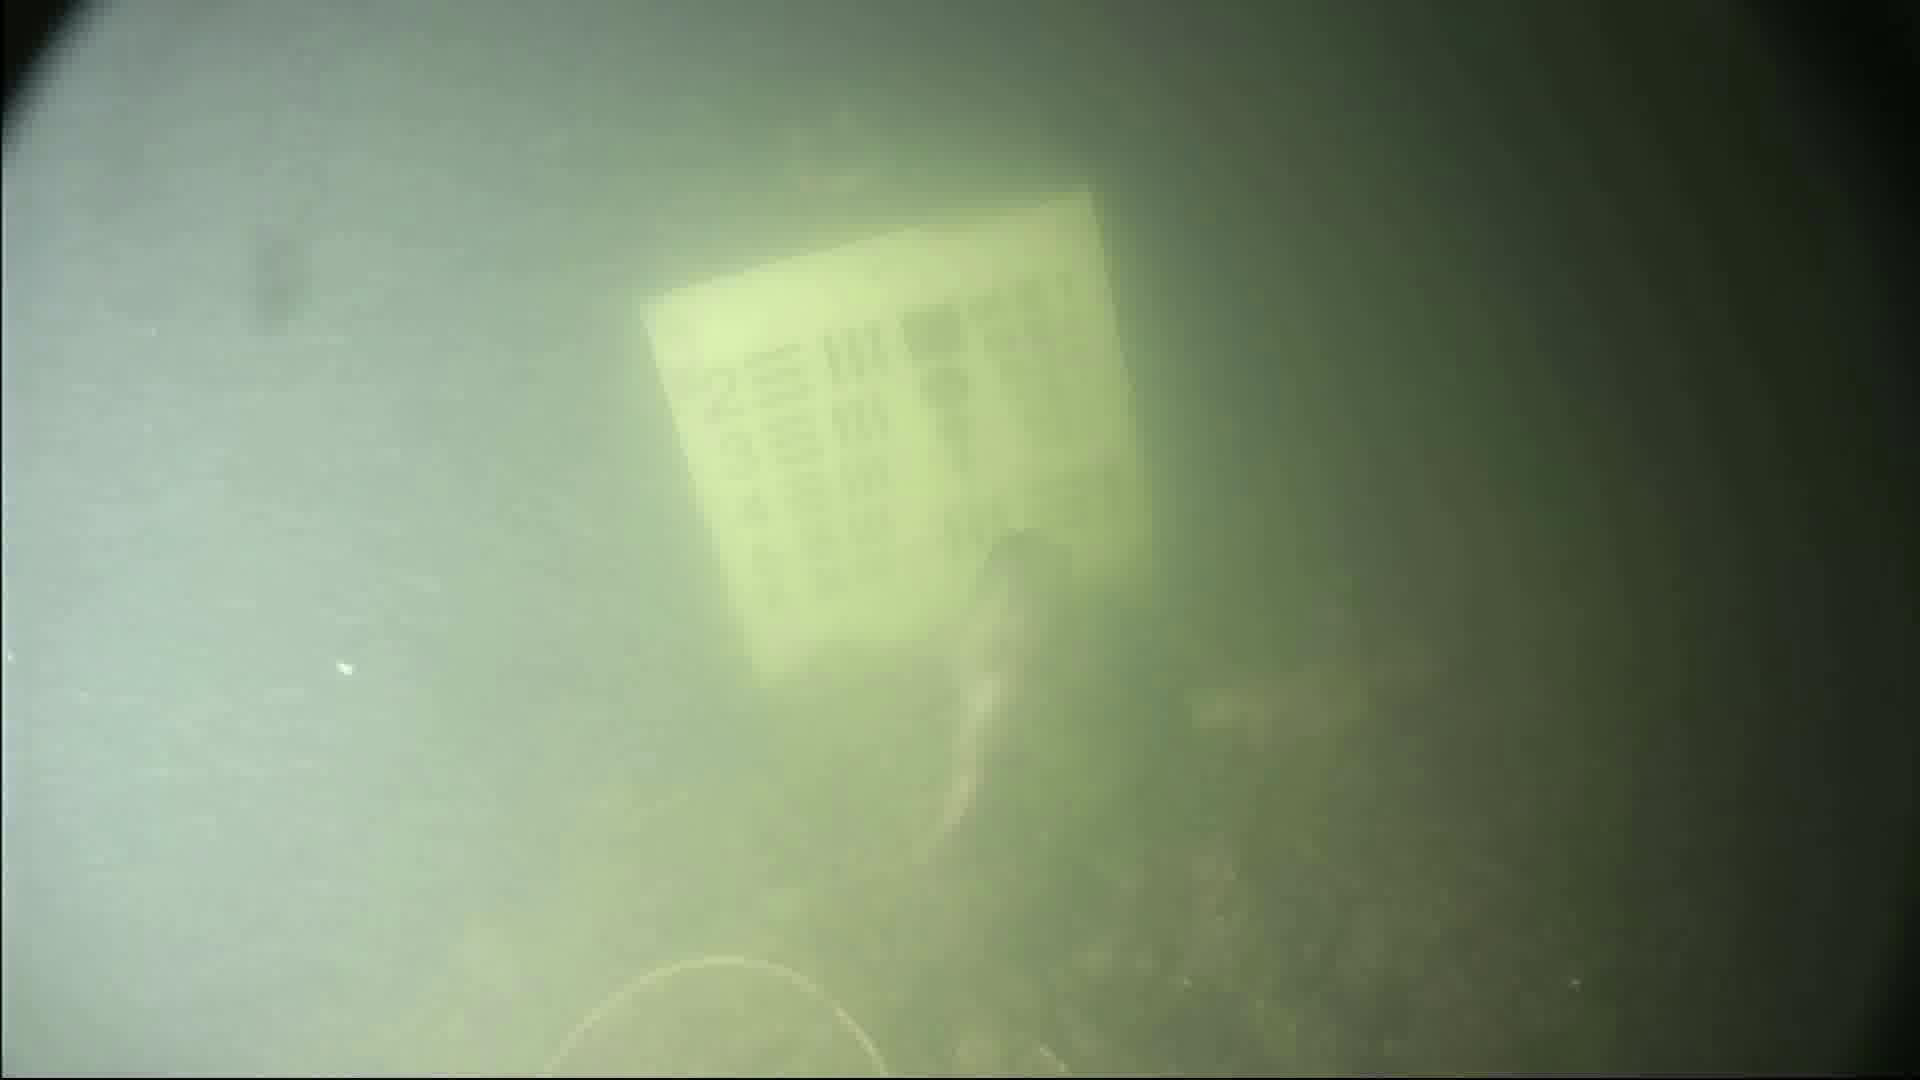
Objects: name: fish